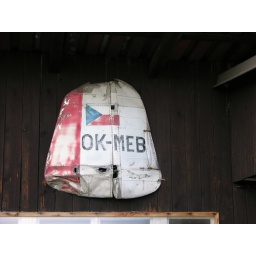
The building this fin was mounted on was in pretty much the same state as the piece of aeroplane itself.